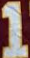
Number: 1